Glenworth Valley

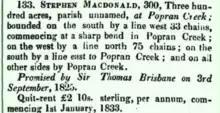
Copy of Land Grant to Stephen MacDonald published New South Wales Government Gazette Sydney, NSW 21 December 1836

One of the first to be recorded occurred in December 1835 to a James Watkins with the sale of 50 acres at 5 shillings an acre. Land was also promised to Stephen Macdonald and Edward Kelly in 1822 and these grants were formalised in December 1836. Both McDonald and Kelly had occupied their land in the upper reaches of the Popran since the mid 1820s.